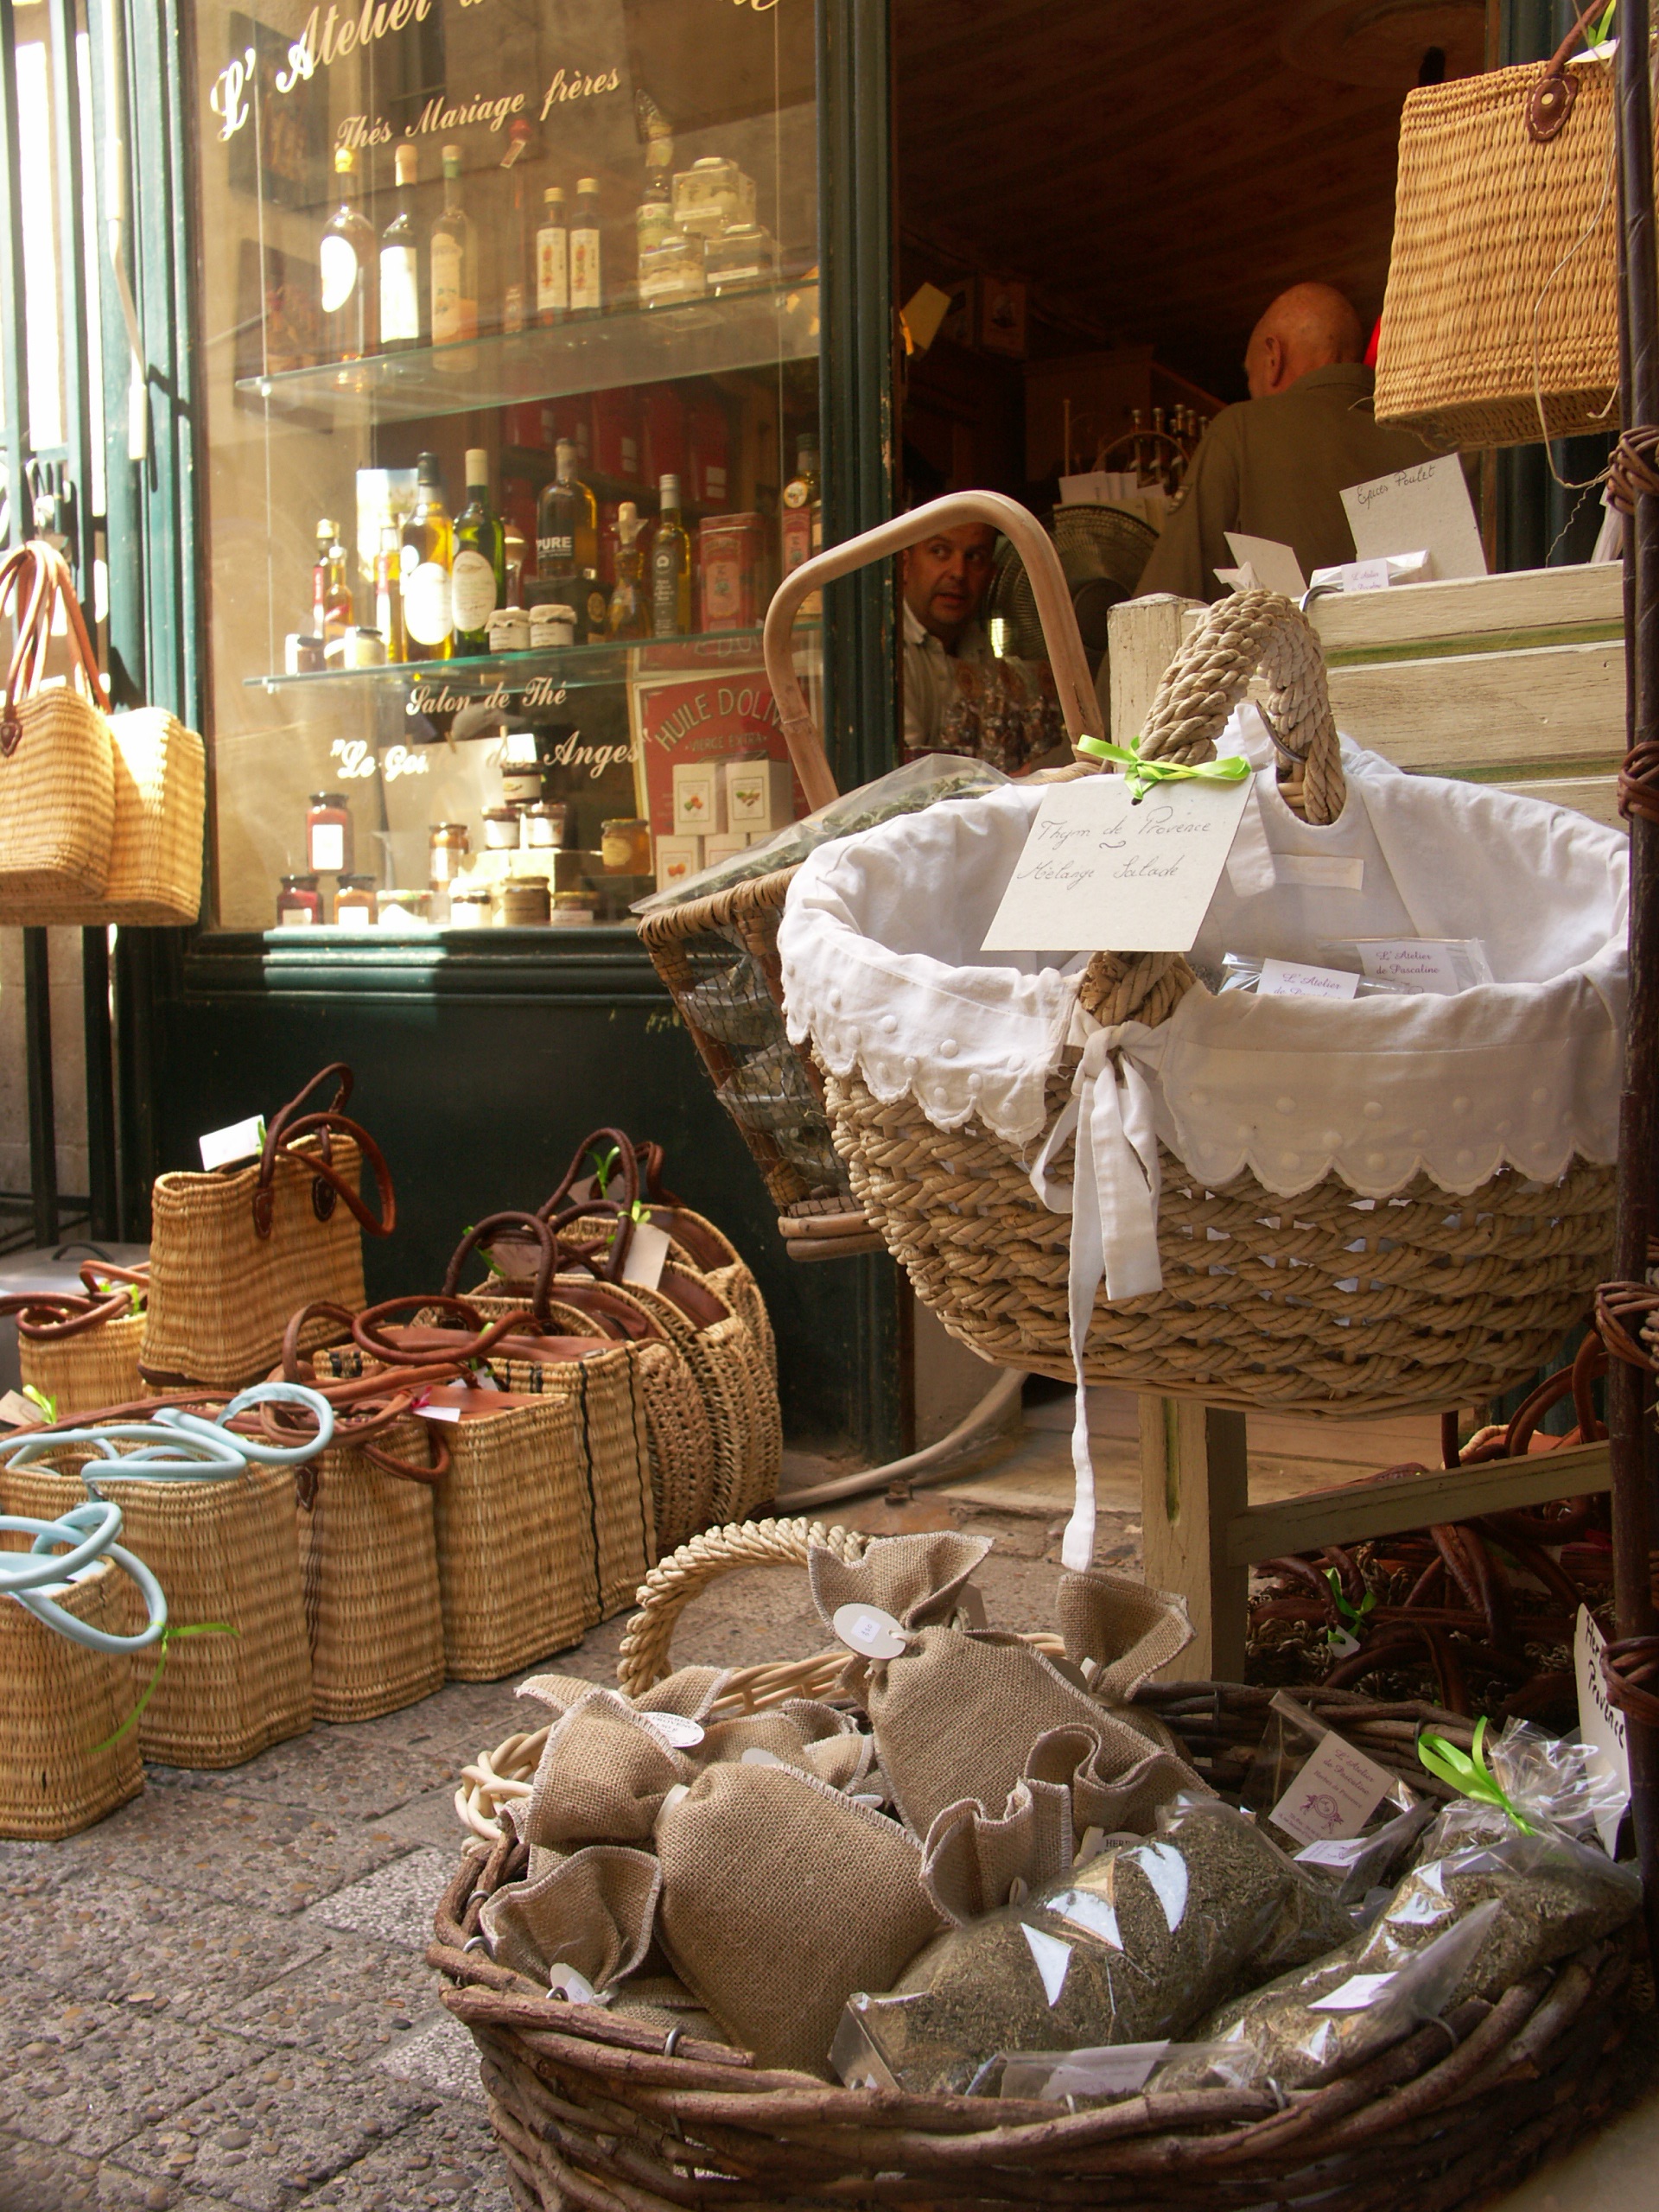
cart, meal, food, market, crafts, provence, herbs, southern france, zes, mini market